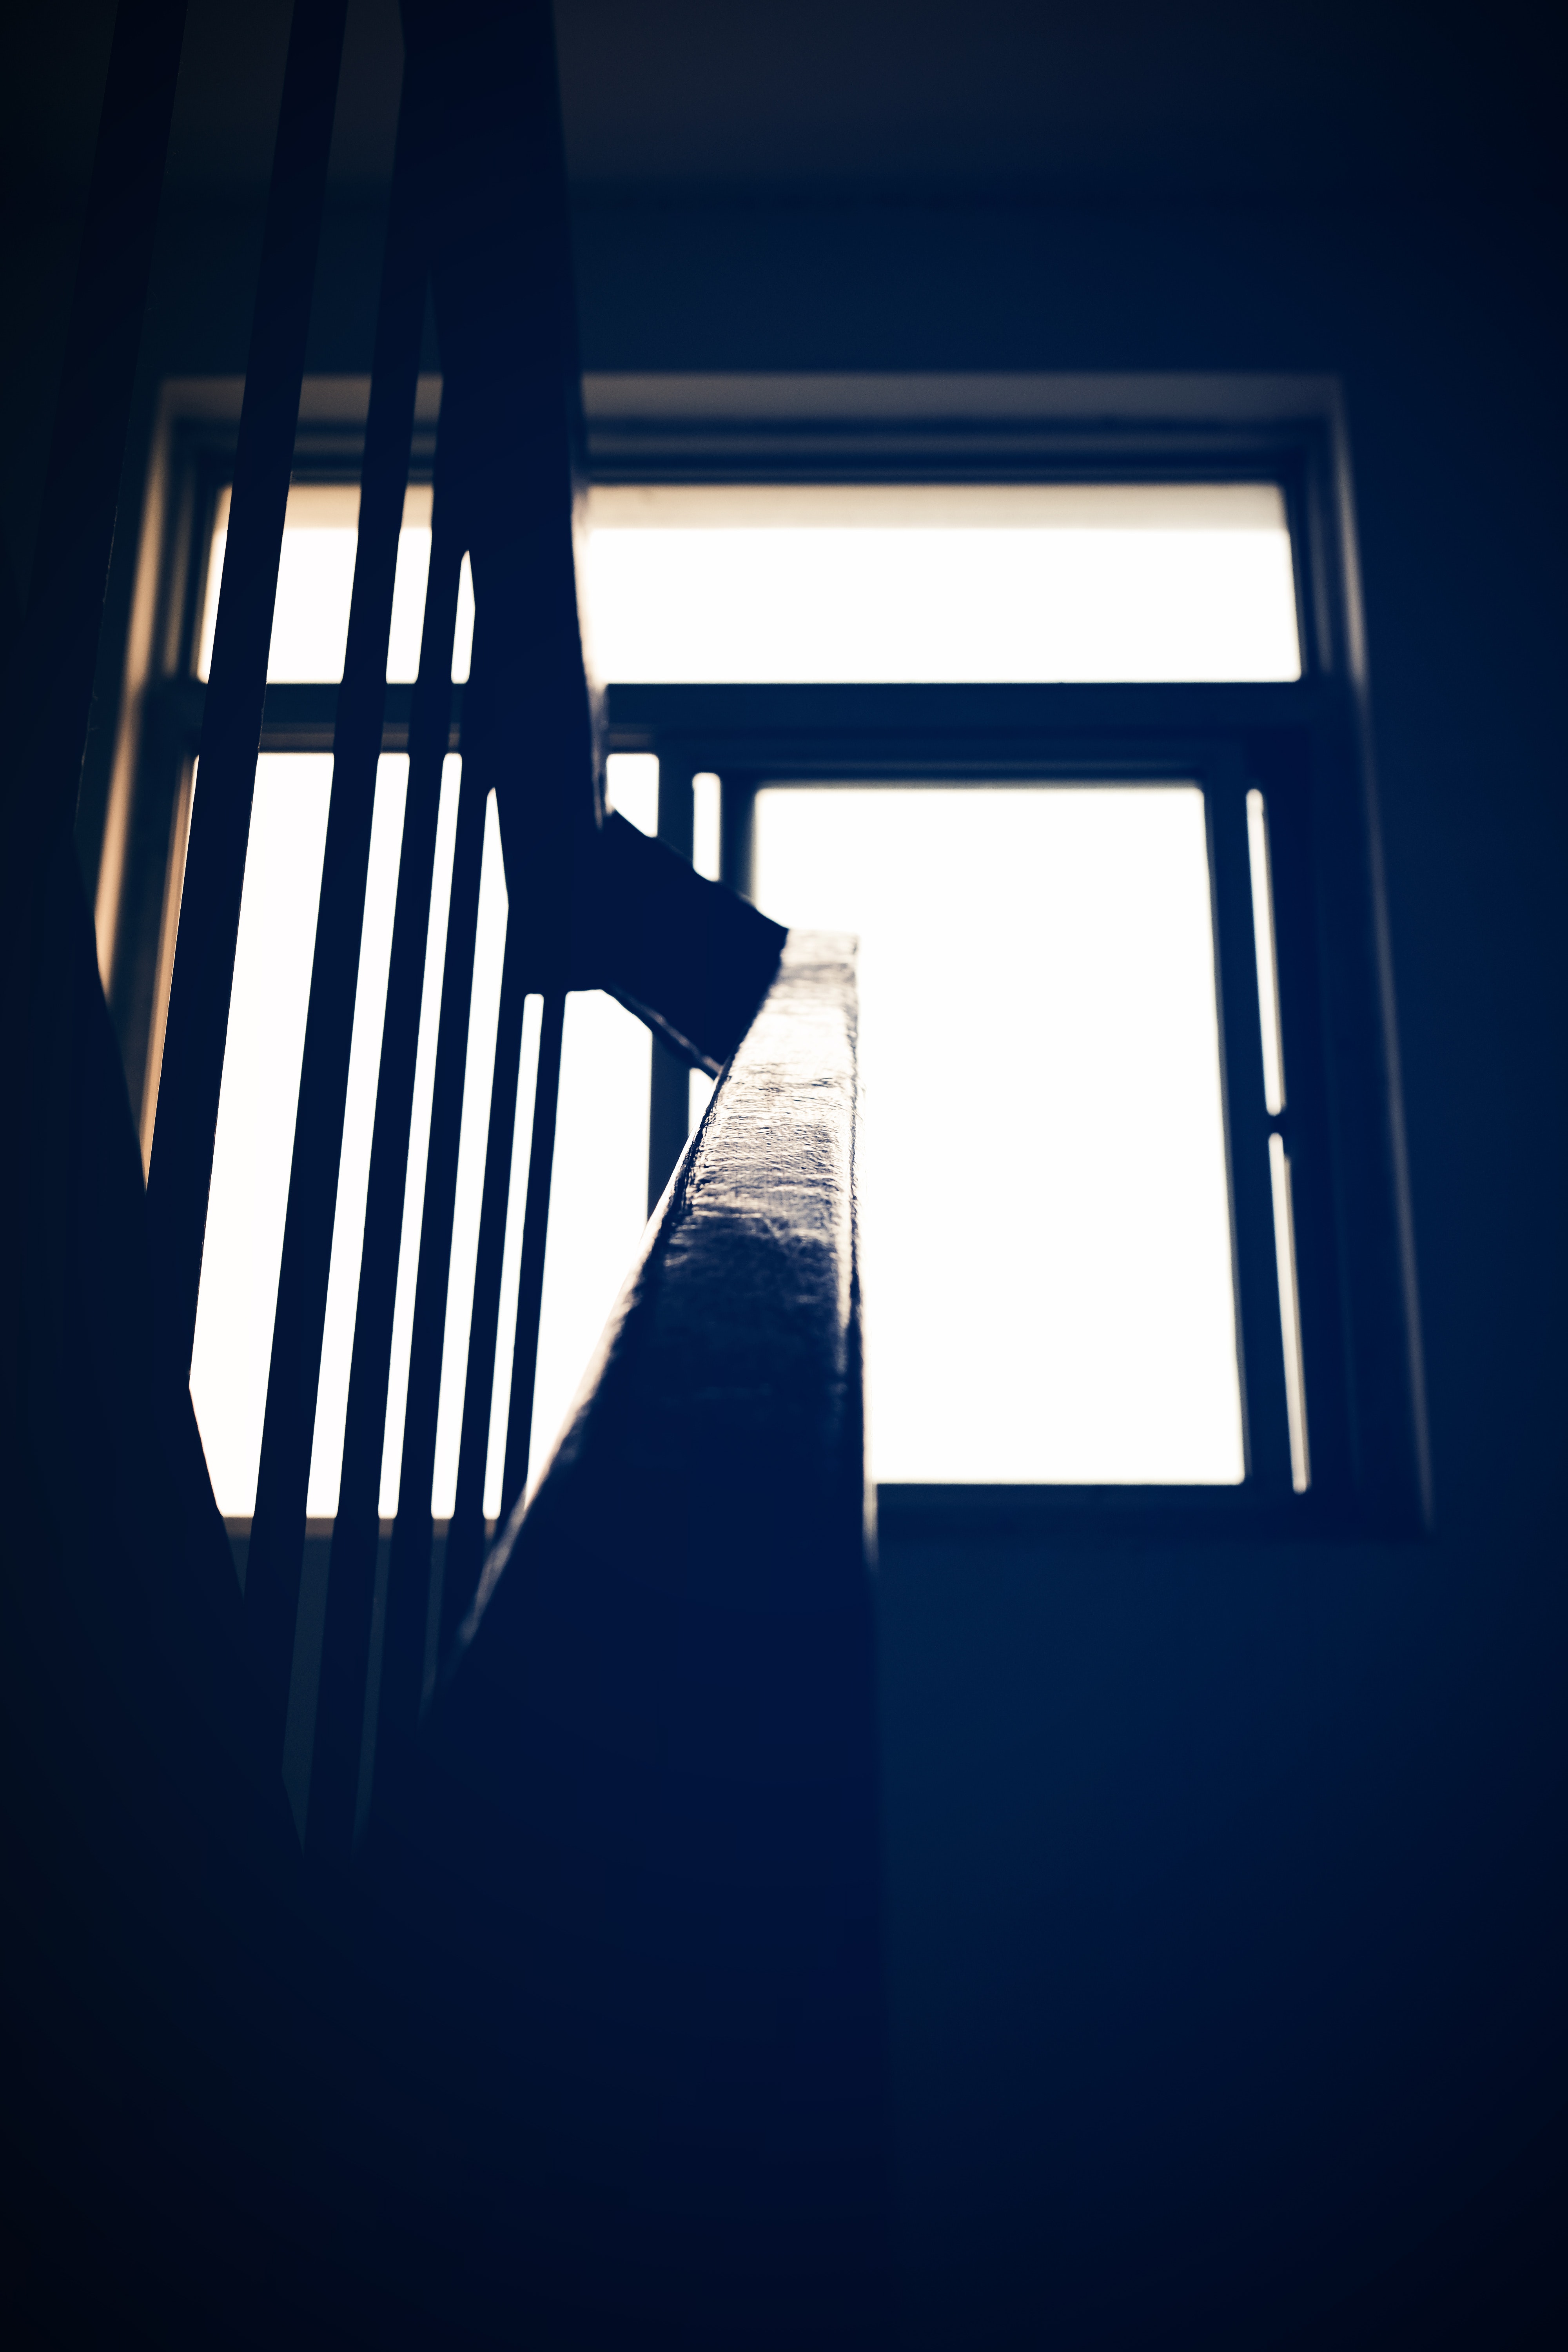
blue, black, white, sky, light, daytime, line, architecture, shadow, Material property, photography, daylighting, Tints and shades, stairs, room, window, black and white, house